Military Karl-Friedrich Merit Order

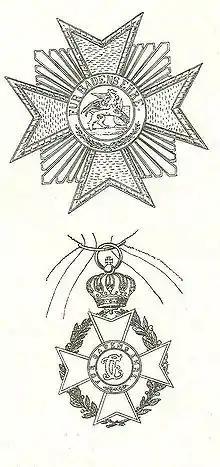
Star and Grand Cross of the order

The Military Karl-Friedrich Merit Order was a military order of merit of the Grand Duchy of Baden. Established 5 October 1805 by Charles Frederick, Elector and later Grand Duke of Baden, the order recognized outstanding military merit amongst military officers. In 1807, medals associated with the order were added as the highest awards for bravery for non-commissioned and enlisted soldiers.